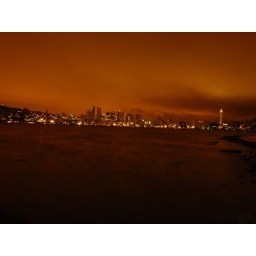
An ominous orange sky putting the pocalype in snowpocalypse.